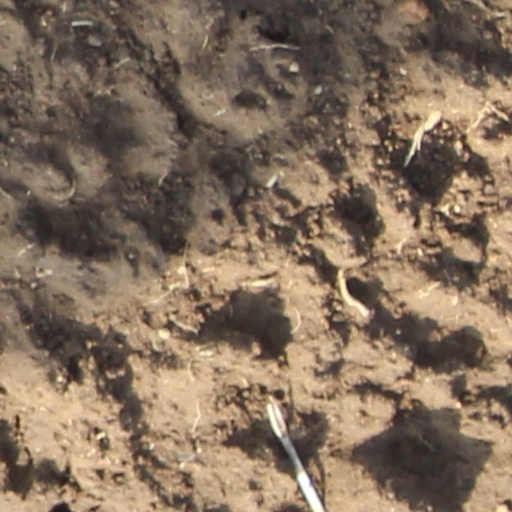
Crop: wheat